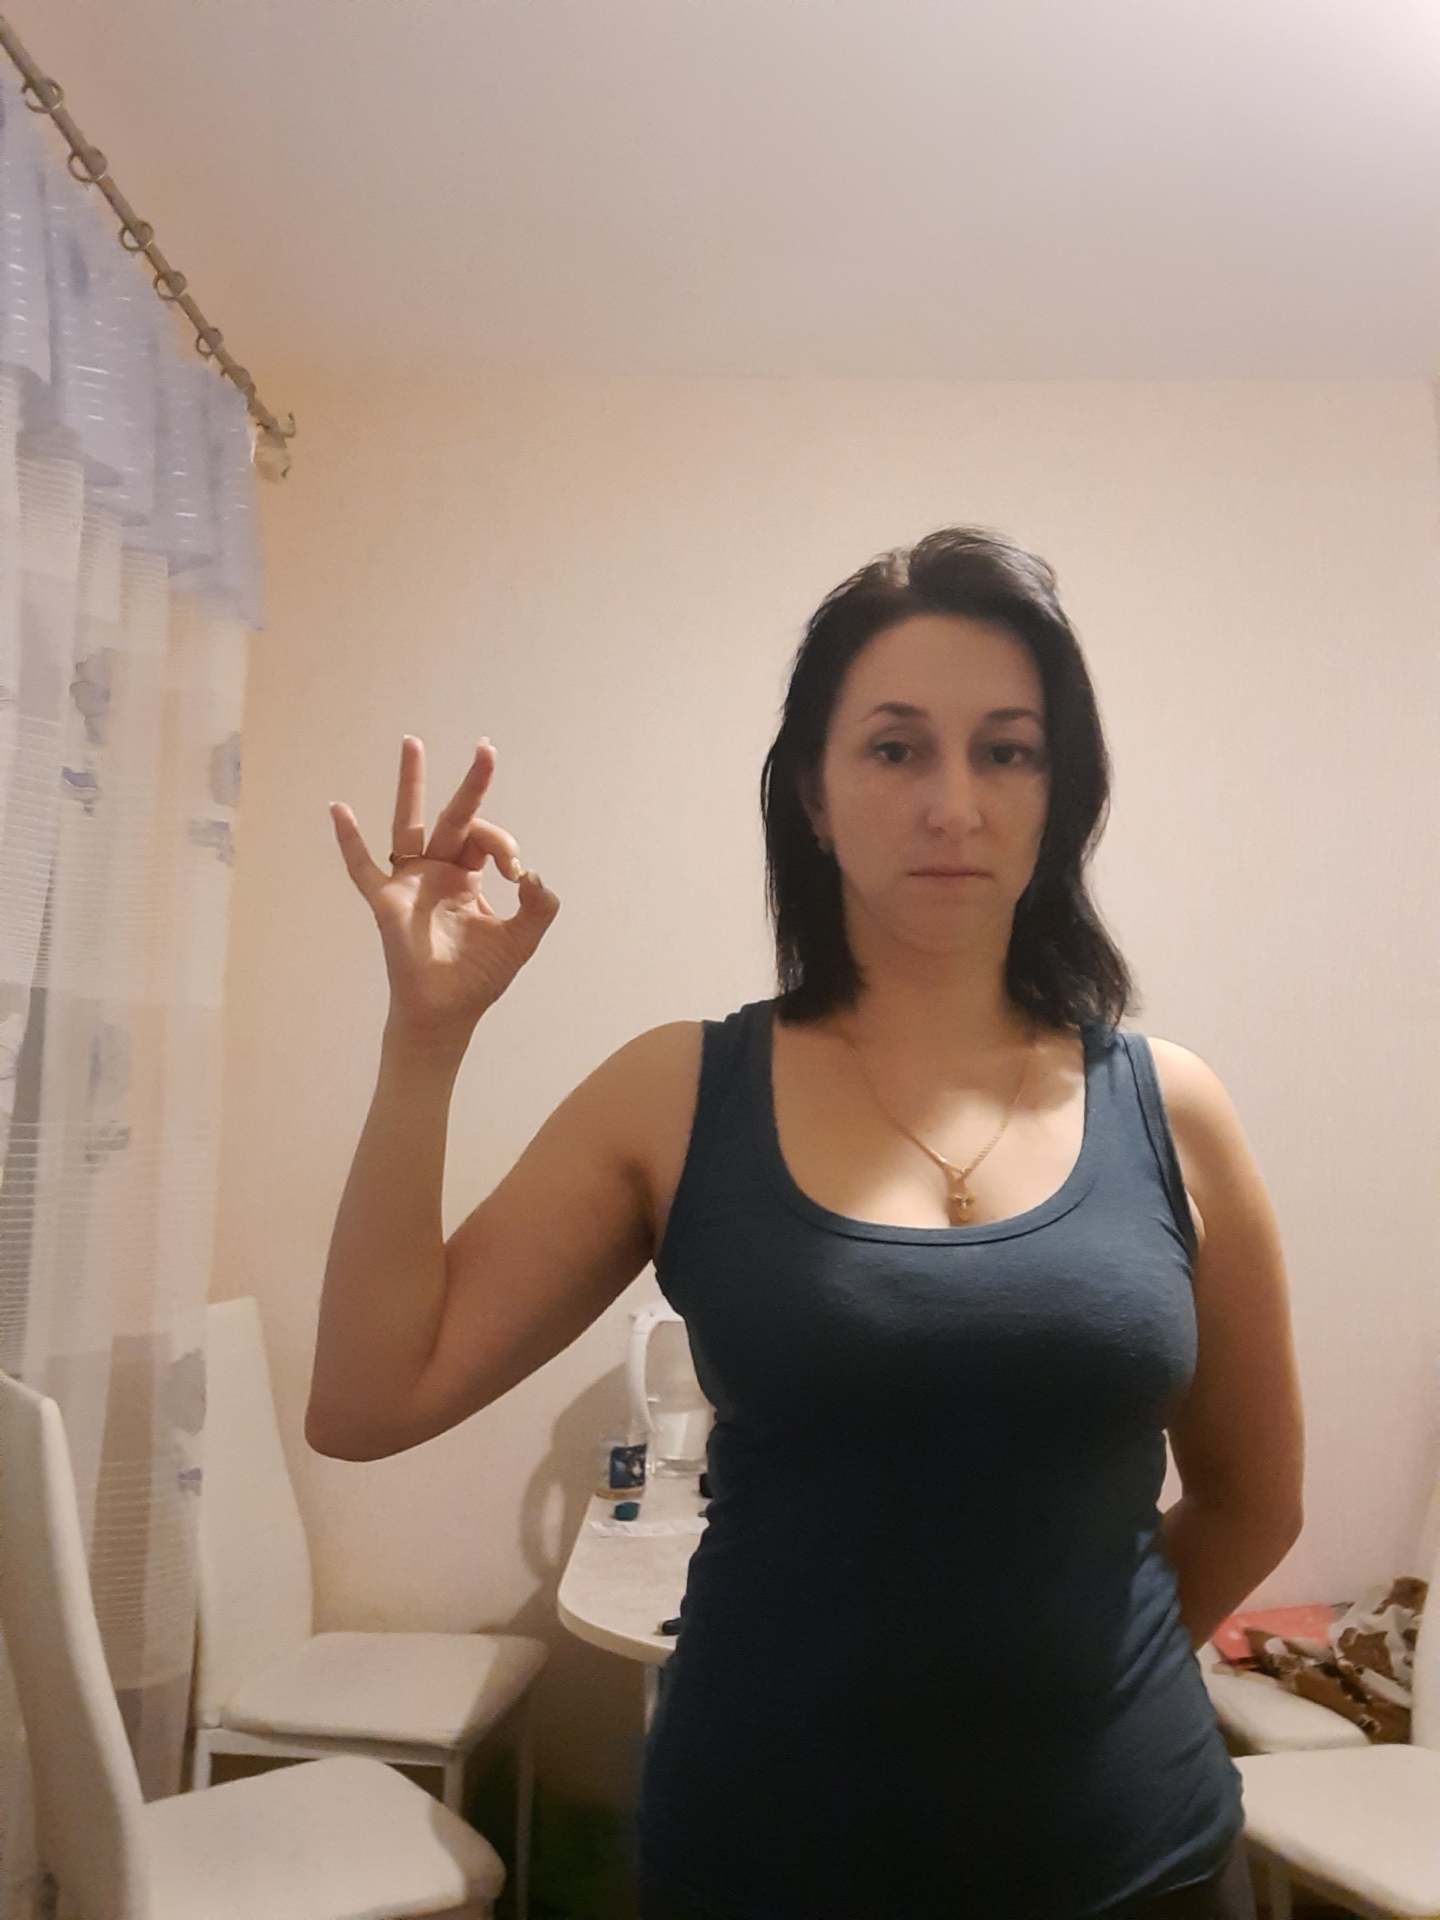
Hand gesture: ok